Splügen Castle

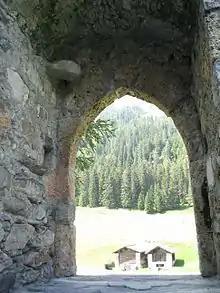
Inside of the elevated entrance with its hewn-out trunnion ring

The ruins of a fortified, double-winged "palas" and an enceinte ("Bering") are visible on the northern side by the old road. Three of the walls, which are well over a metre thick, have survived; the east wall facing the valley has collapsed. The quoins have a clear border ("Kantenschlag"). One additional wall divides the site into an eastern and western half.